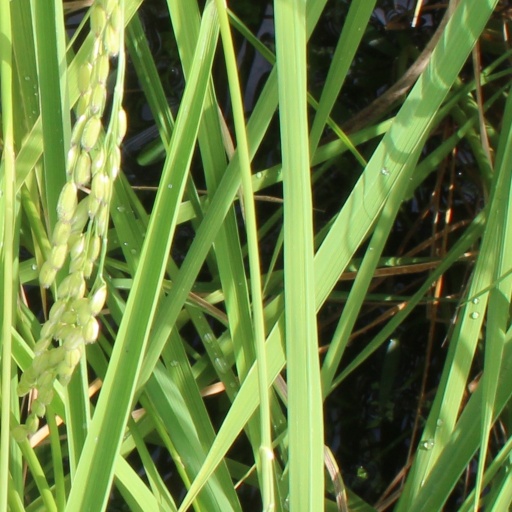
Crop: rice